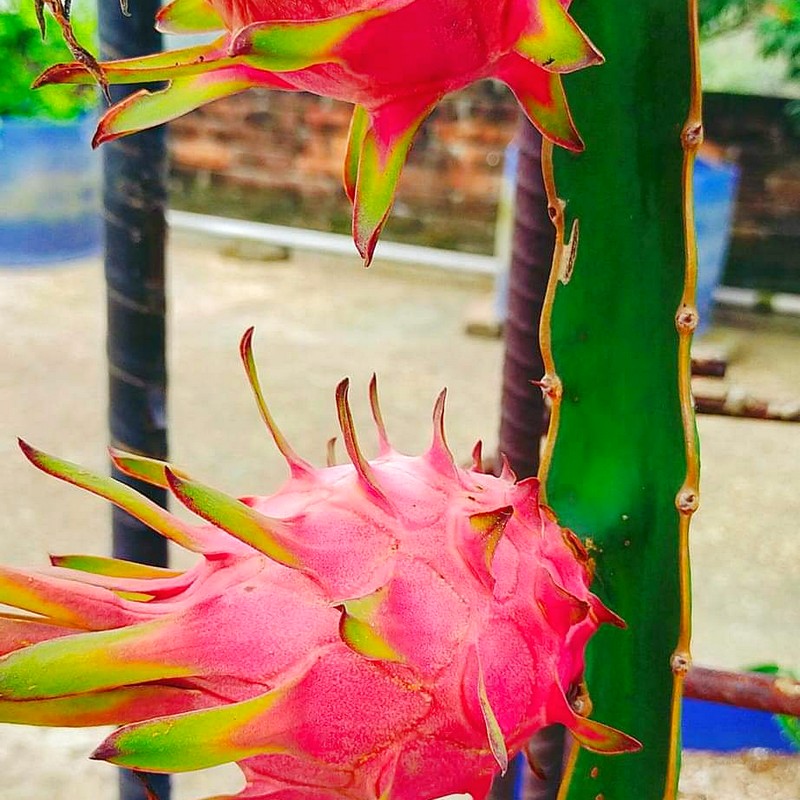
Label: Fresh Dragon Fruit